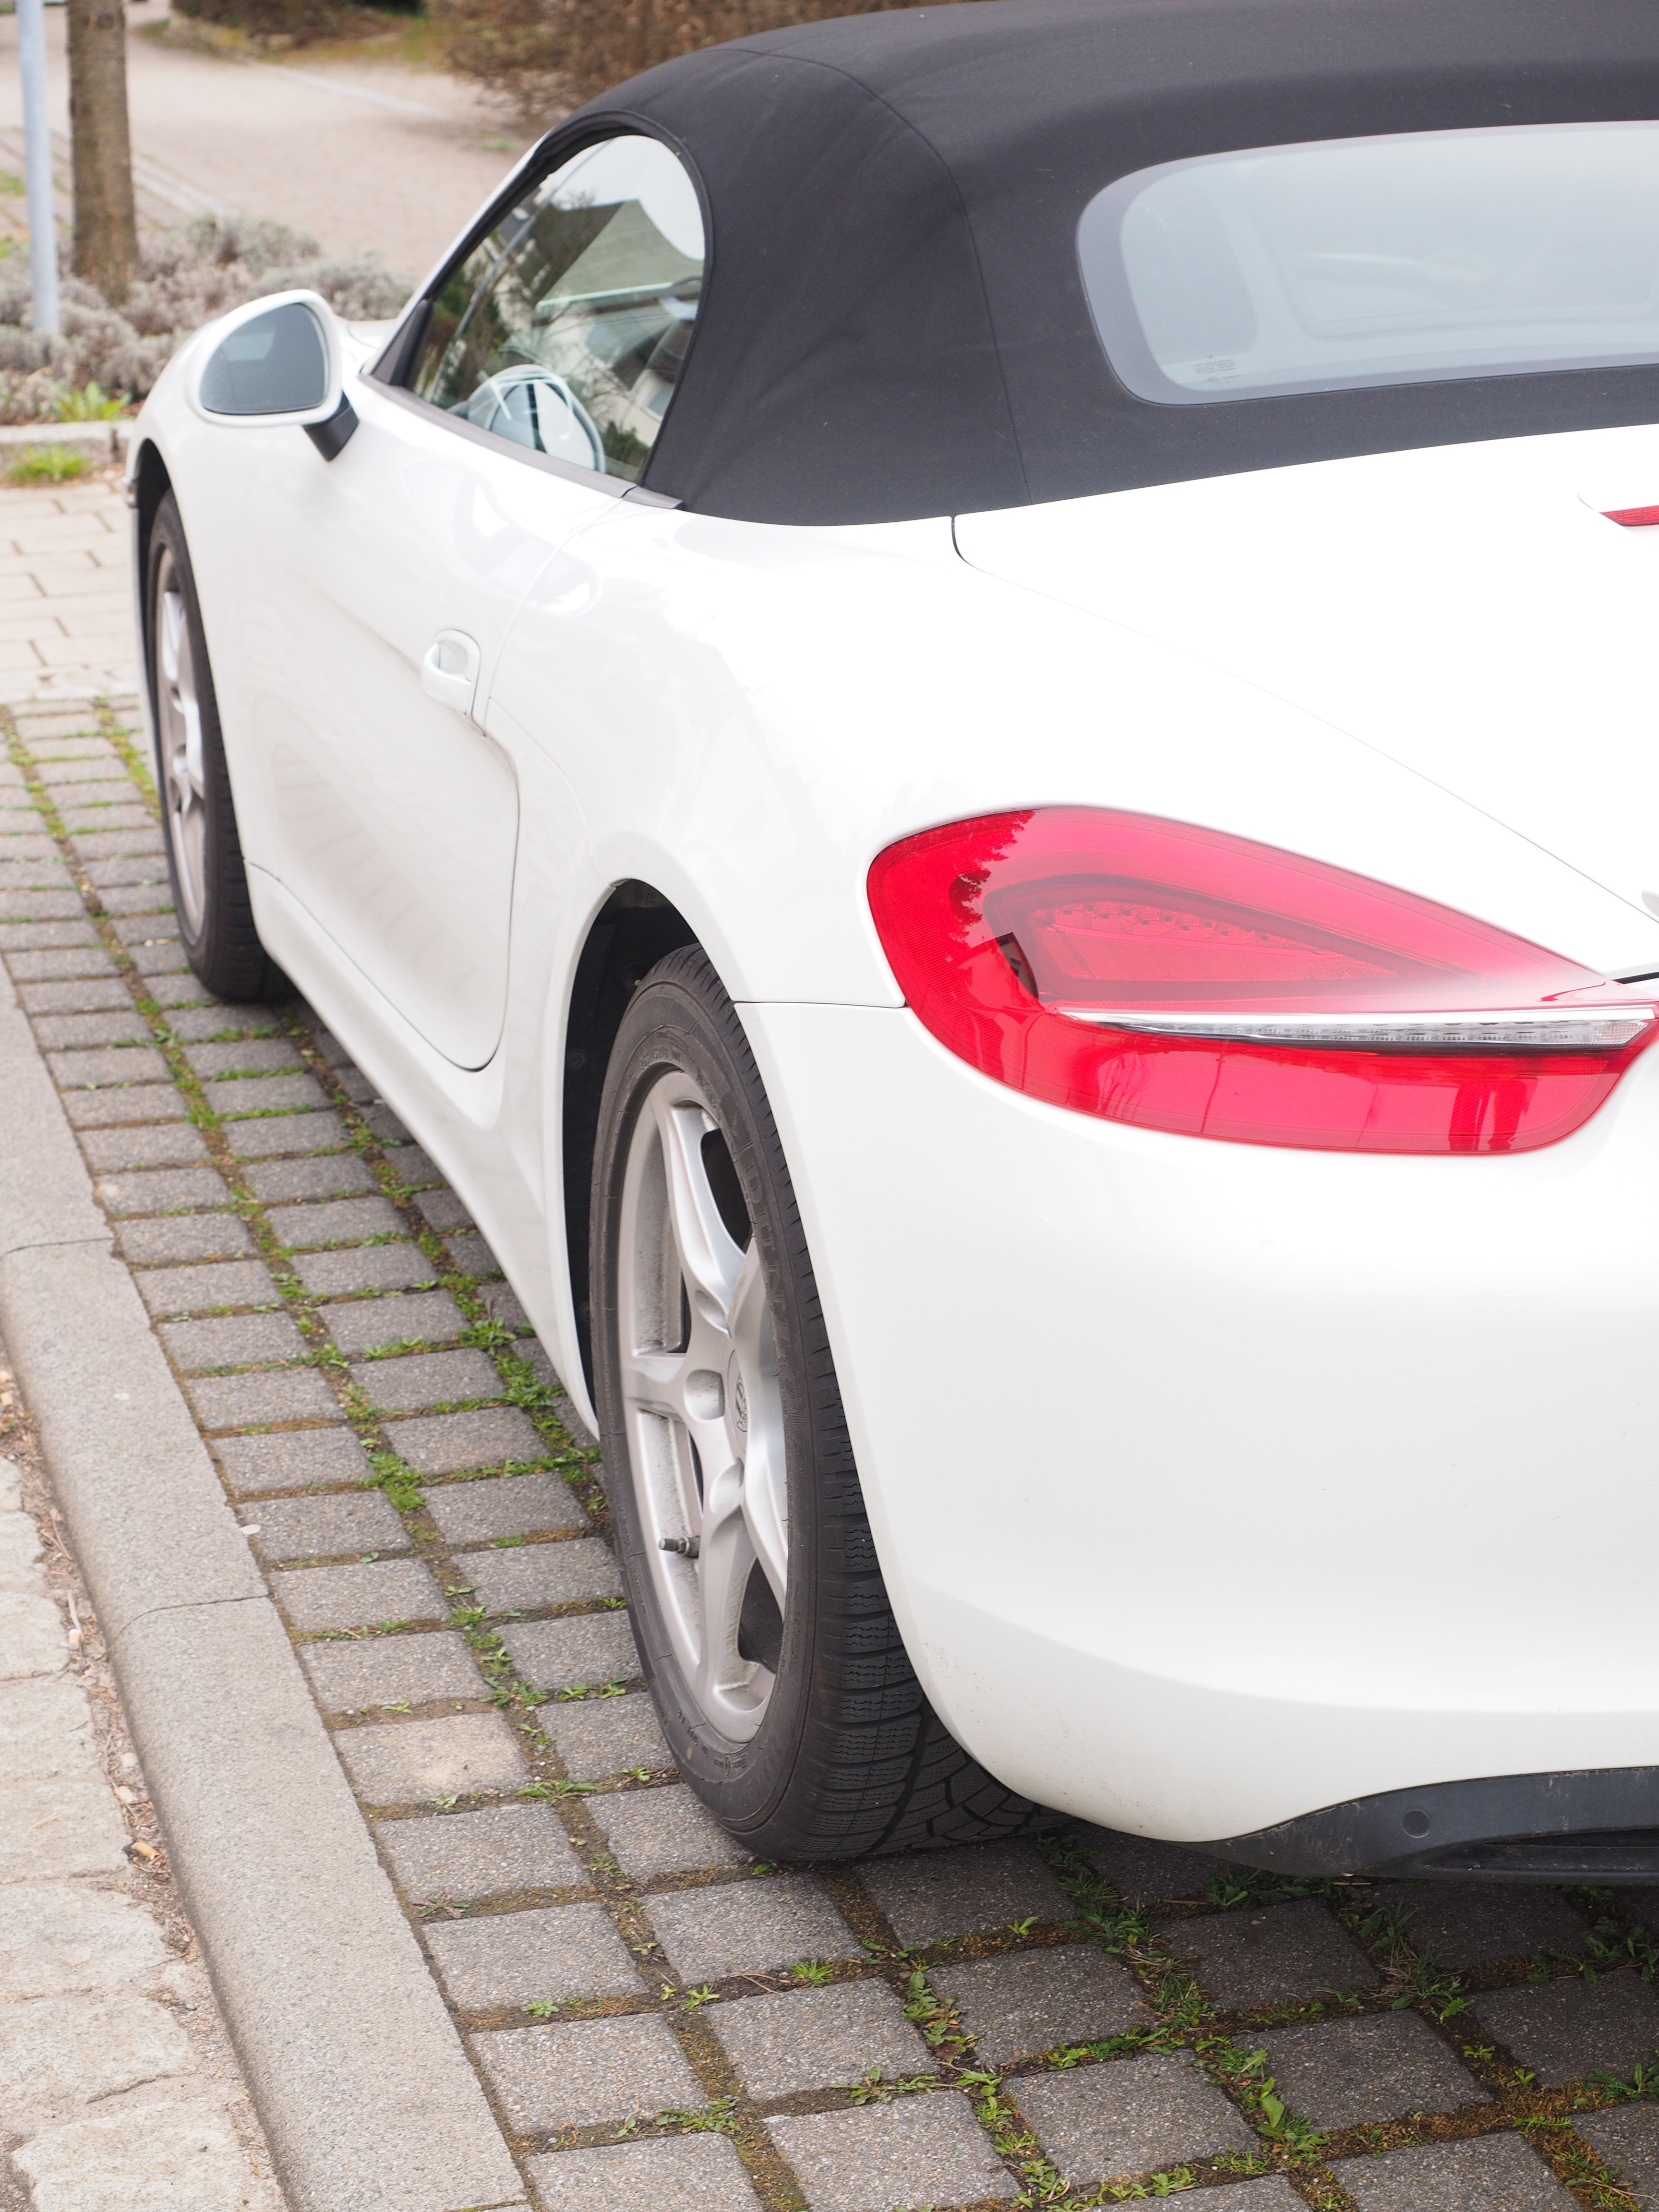
white, car, wheel, vehicle, auto, sports car, bumper, supercar, lights, convertible, porsche, taillights, land vehicle, porsche boxster, boxster, porsche boxter, automobile make, automotive exterior, automotive design, luxury vehicle, performance car